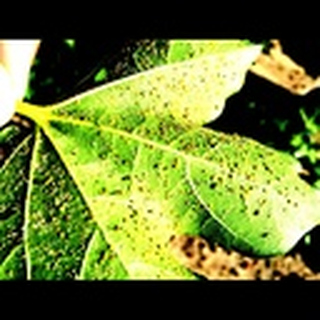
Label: cotton_aphids